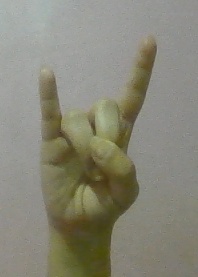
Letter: la